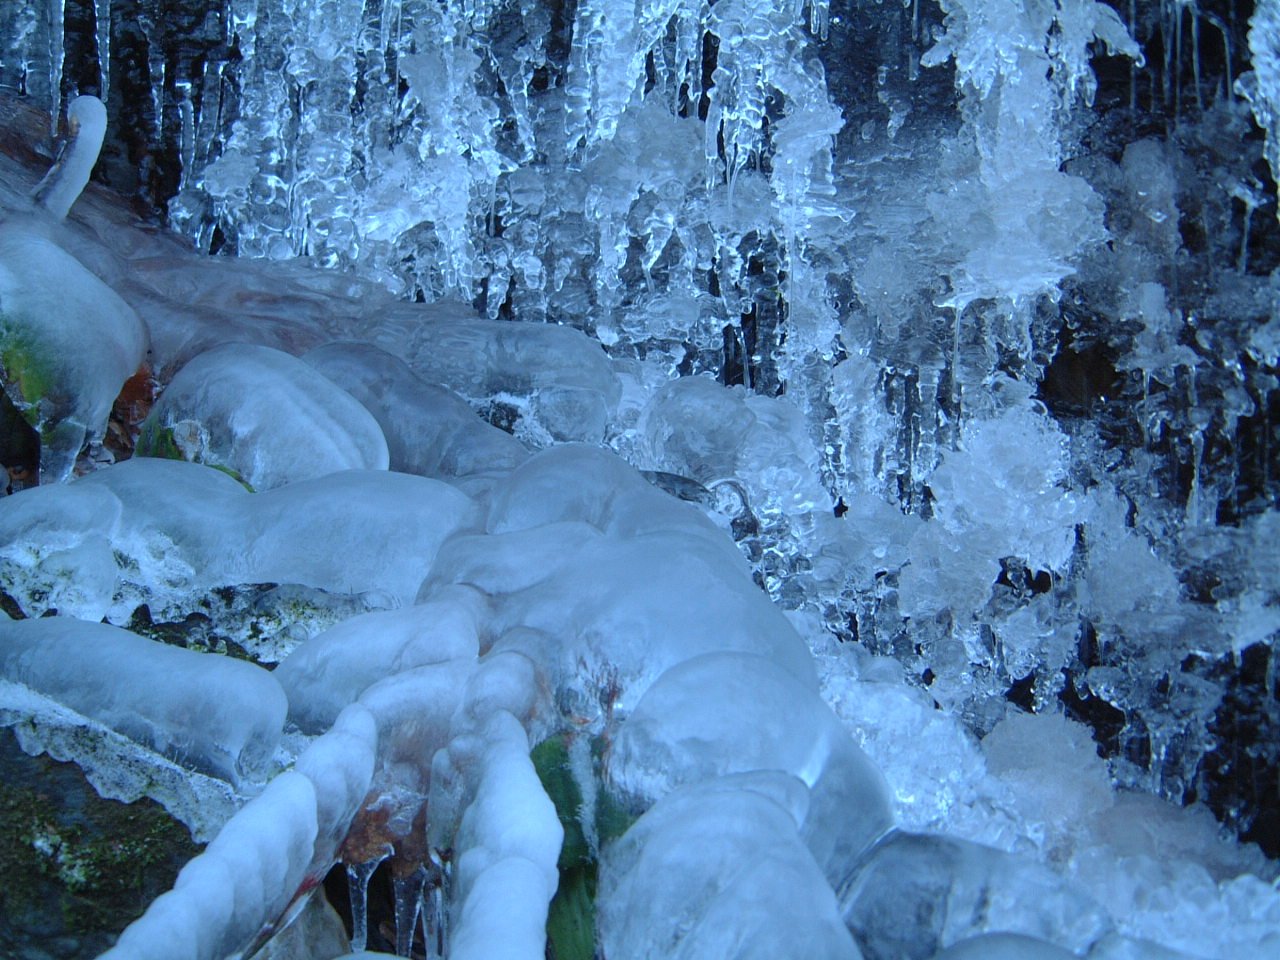
tree, water, nature, forest, waterfall, snow, winter, adventure, formation, stream, ice, weather, season, icicle, water feature, freezing, ice climbing, geological phenomenon, ice cave